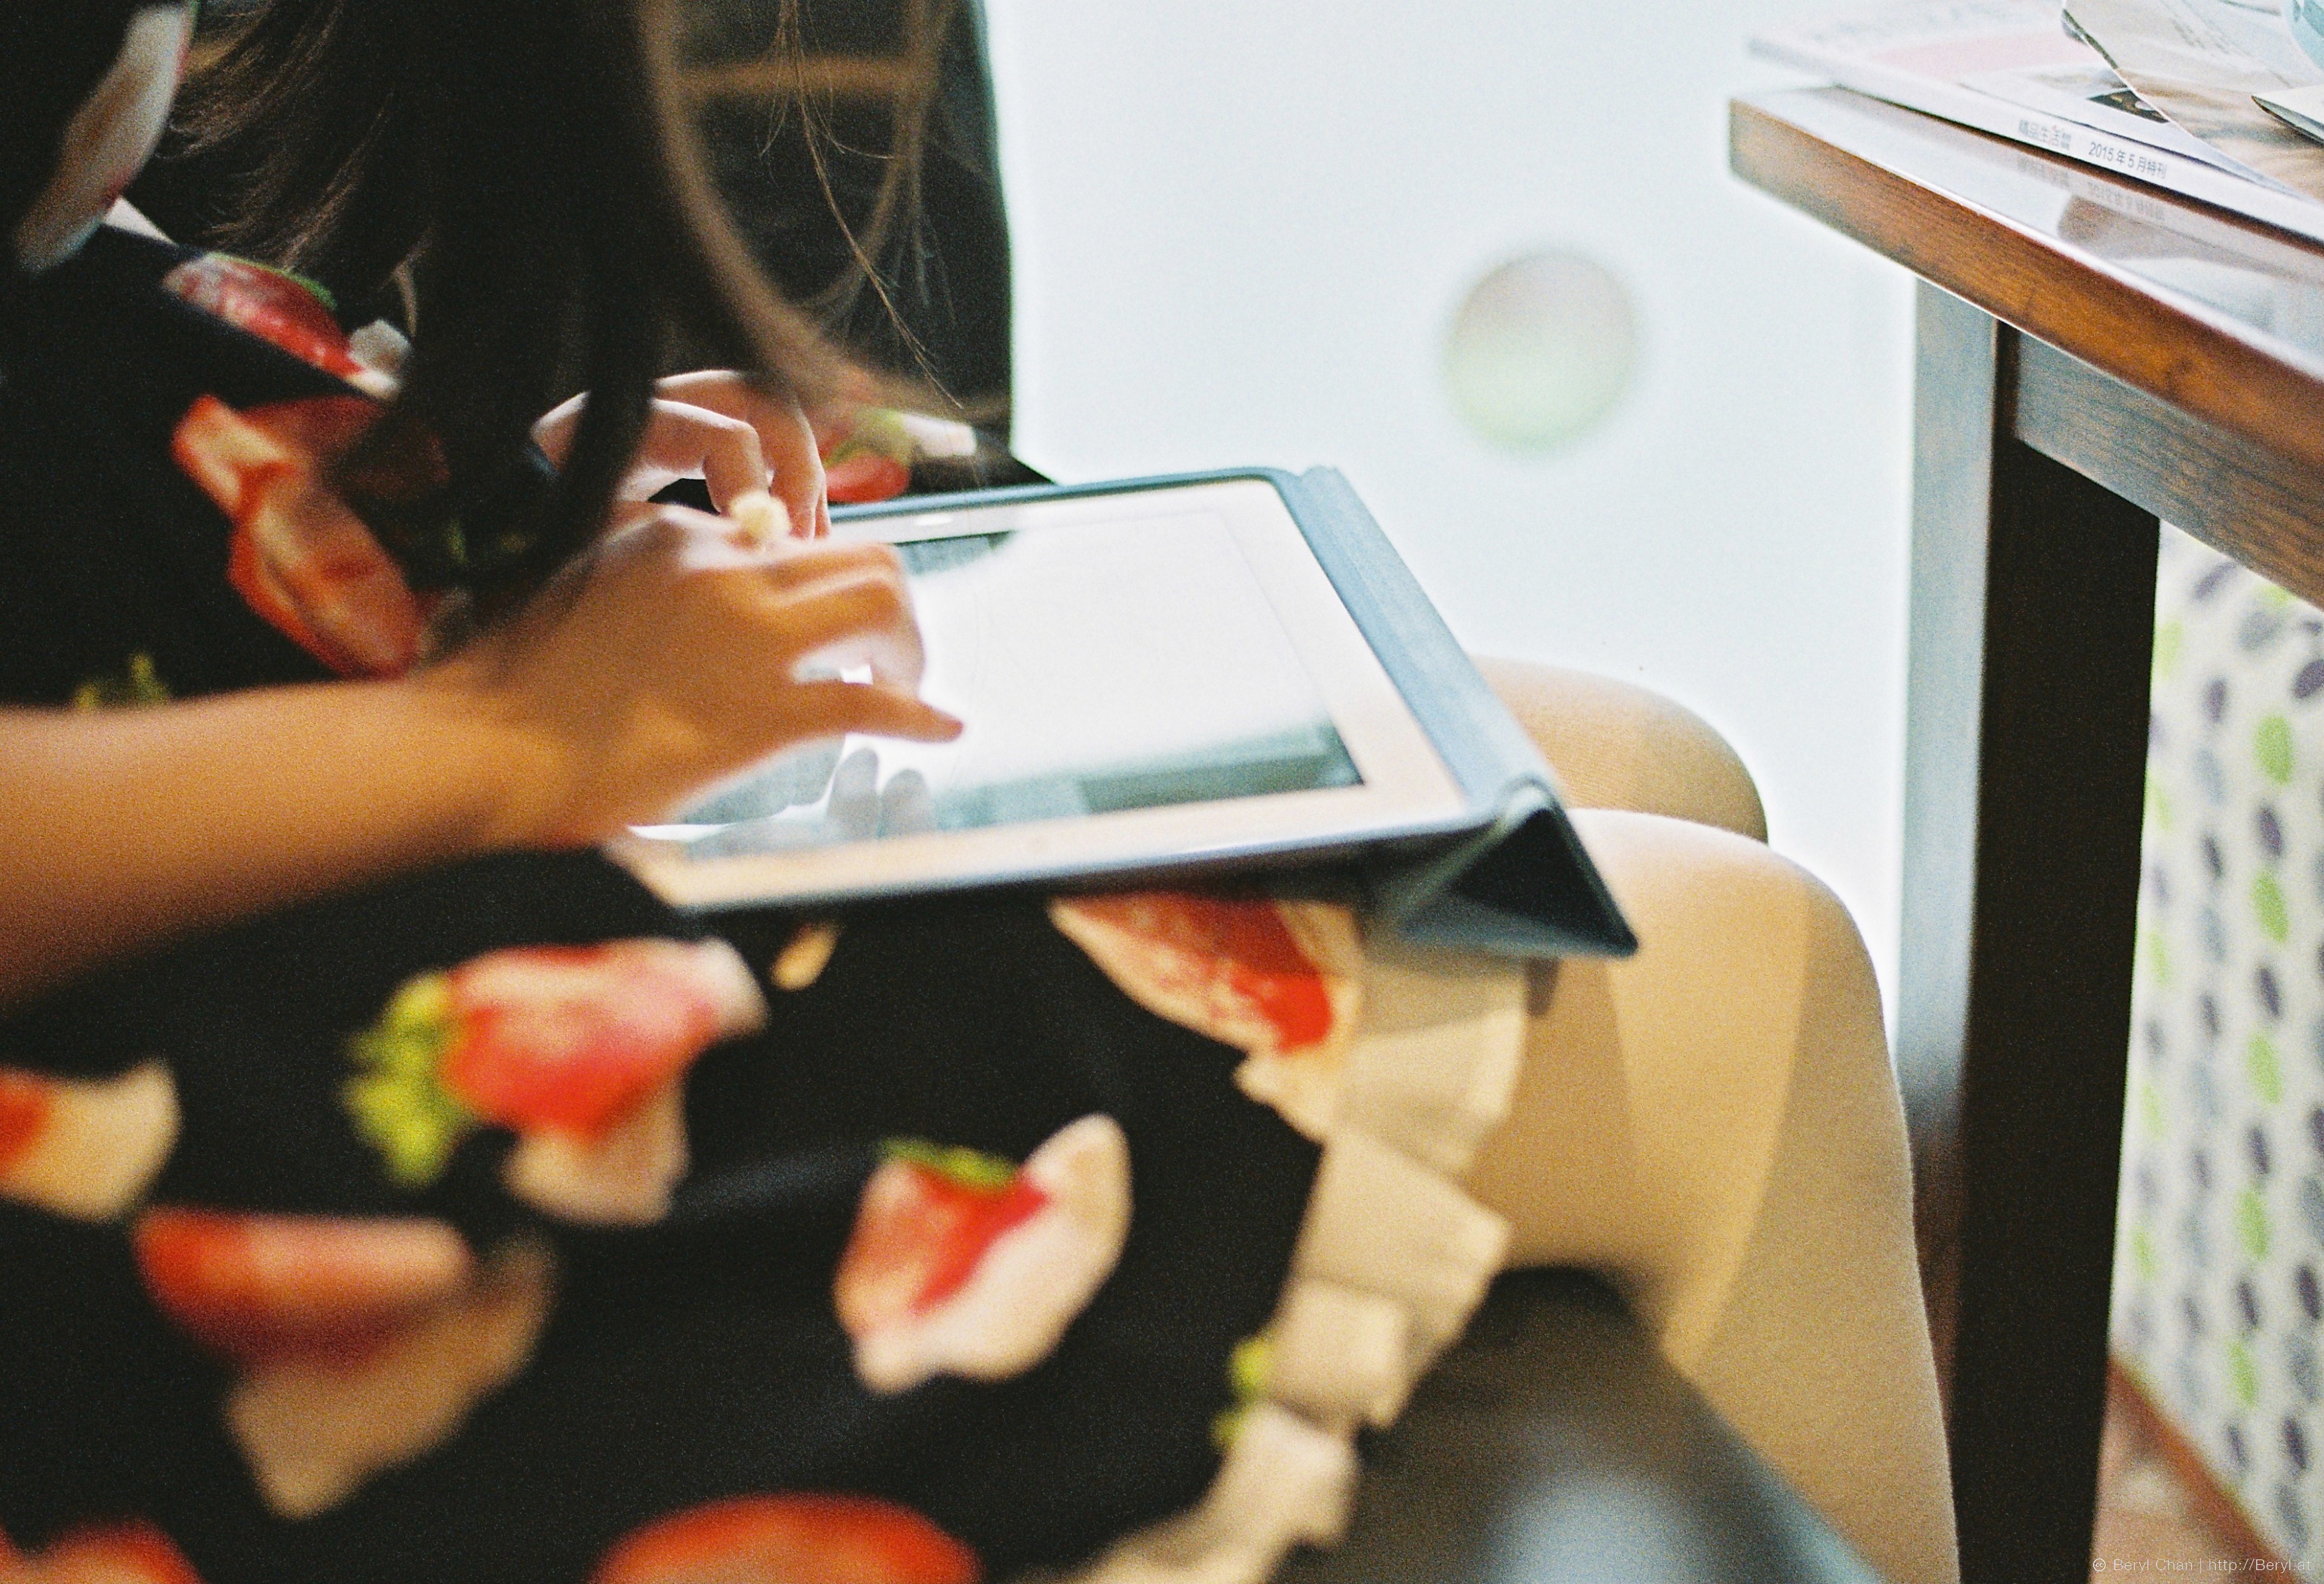
writing, girl, ipad, white, cute, film, slr, fujifilm, color, clean, nikon, strawberry, art, 50mm, dress, design, hands, legs, skirt, socks, tights, pantyhose, xtra800, outfit, clothes, lolita, whitetights, simple, pure, f3, superia